Hannah Judkins Starbird

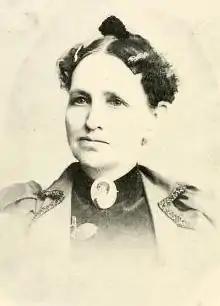
Hannah Judkins Starbird, from an 1895 publication.

Hannah Elizabeth Judkins Starbird (August 10, 1832 – February 15, 1922) served as an army nurse in the American Civil War. Later she was an officer of the National Association of Army Nurses of the Civil War.